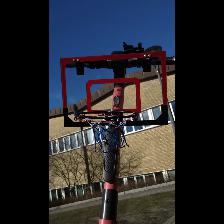
Label: NonHuman